Short-tailed chinchilla

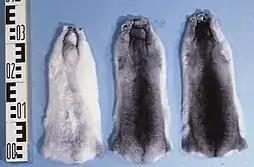

Chinchillas have natural predators in the wild, on the ground and in the sky. Birds, such as owls and hawks may swoop down and snatch chinchillas. On the ground, snakes, wild cats, and foxes hunt chinchillas as prey. In the three recognized populations, the Andean fox is the main predator. However, chinchillas are agile and can run up to 15 mph, so they can escape predators.